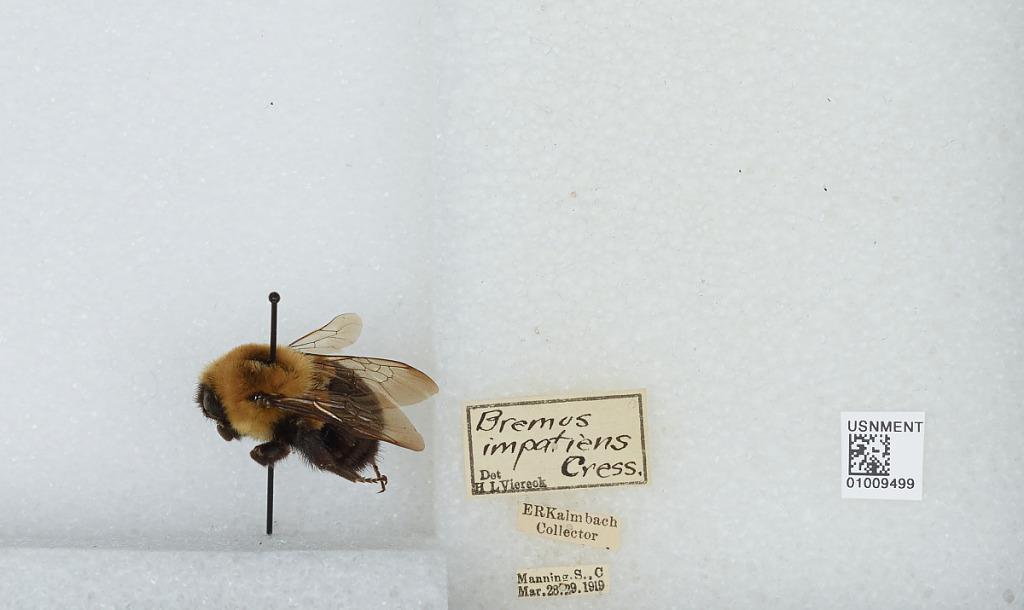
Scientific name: Bombus (Pyrobombus) impatiens Cresson
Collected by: E. Kalmbach
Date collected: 1919-3-28
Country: United States
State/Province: South Carolina
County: Clarendon
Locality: Manning
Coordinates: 33.6939, -80.2153
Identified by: Viereck, H. L.